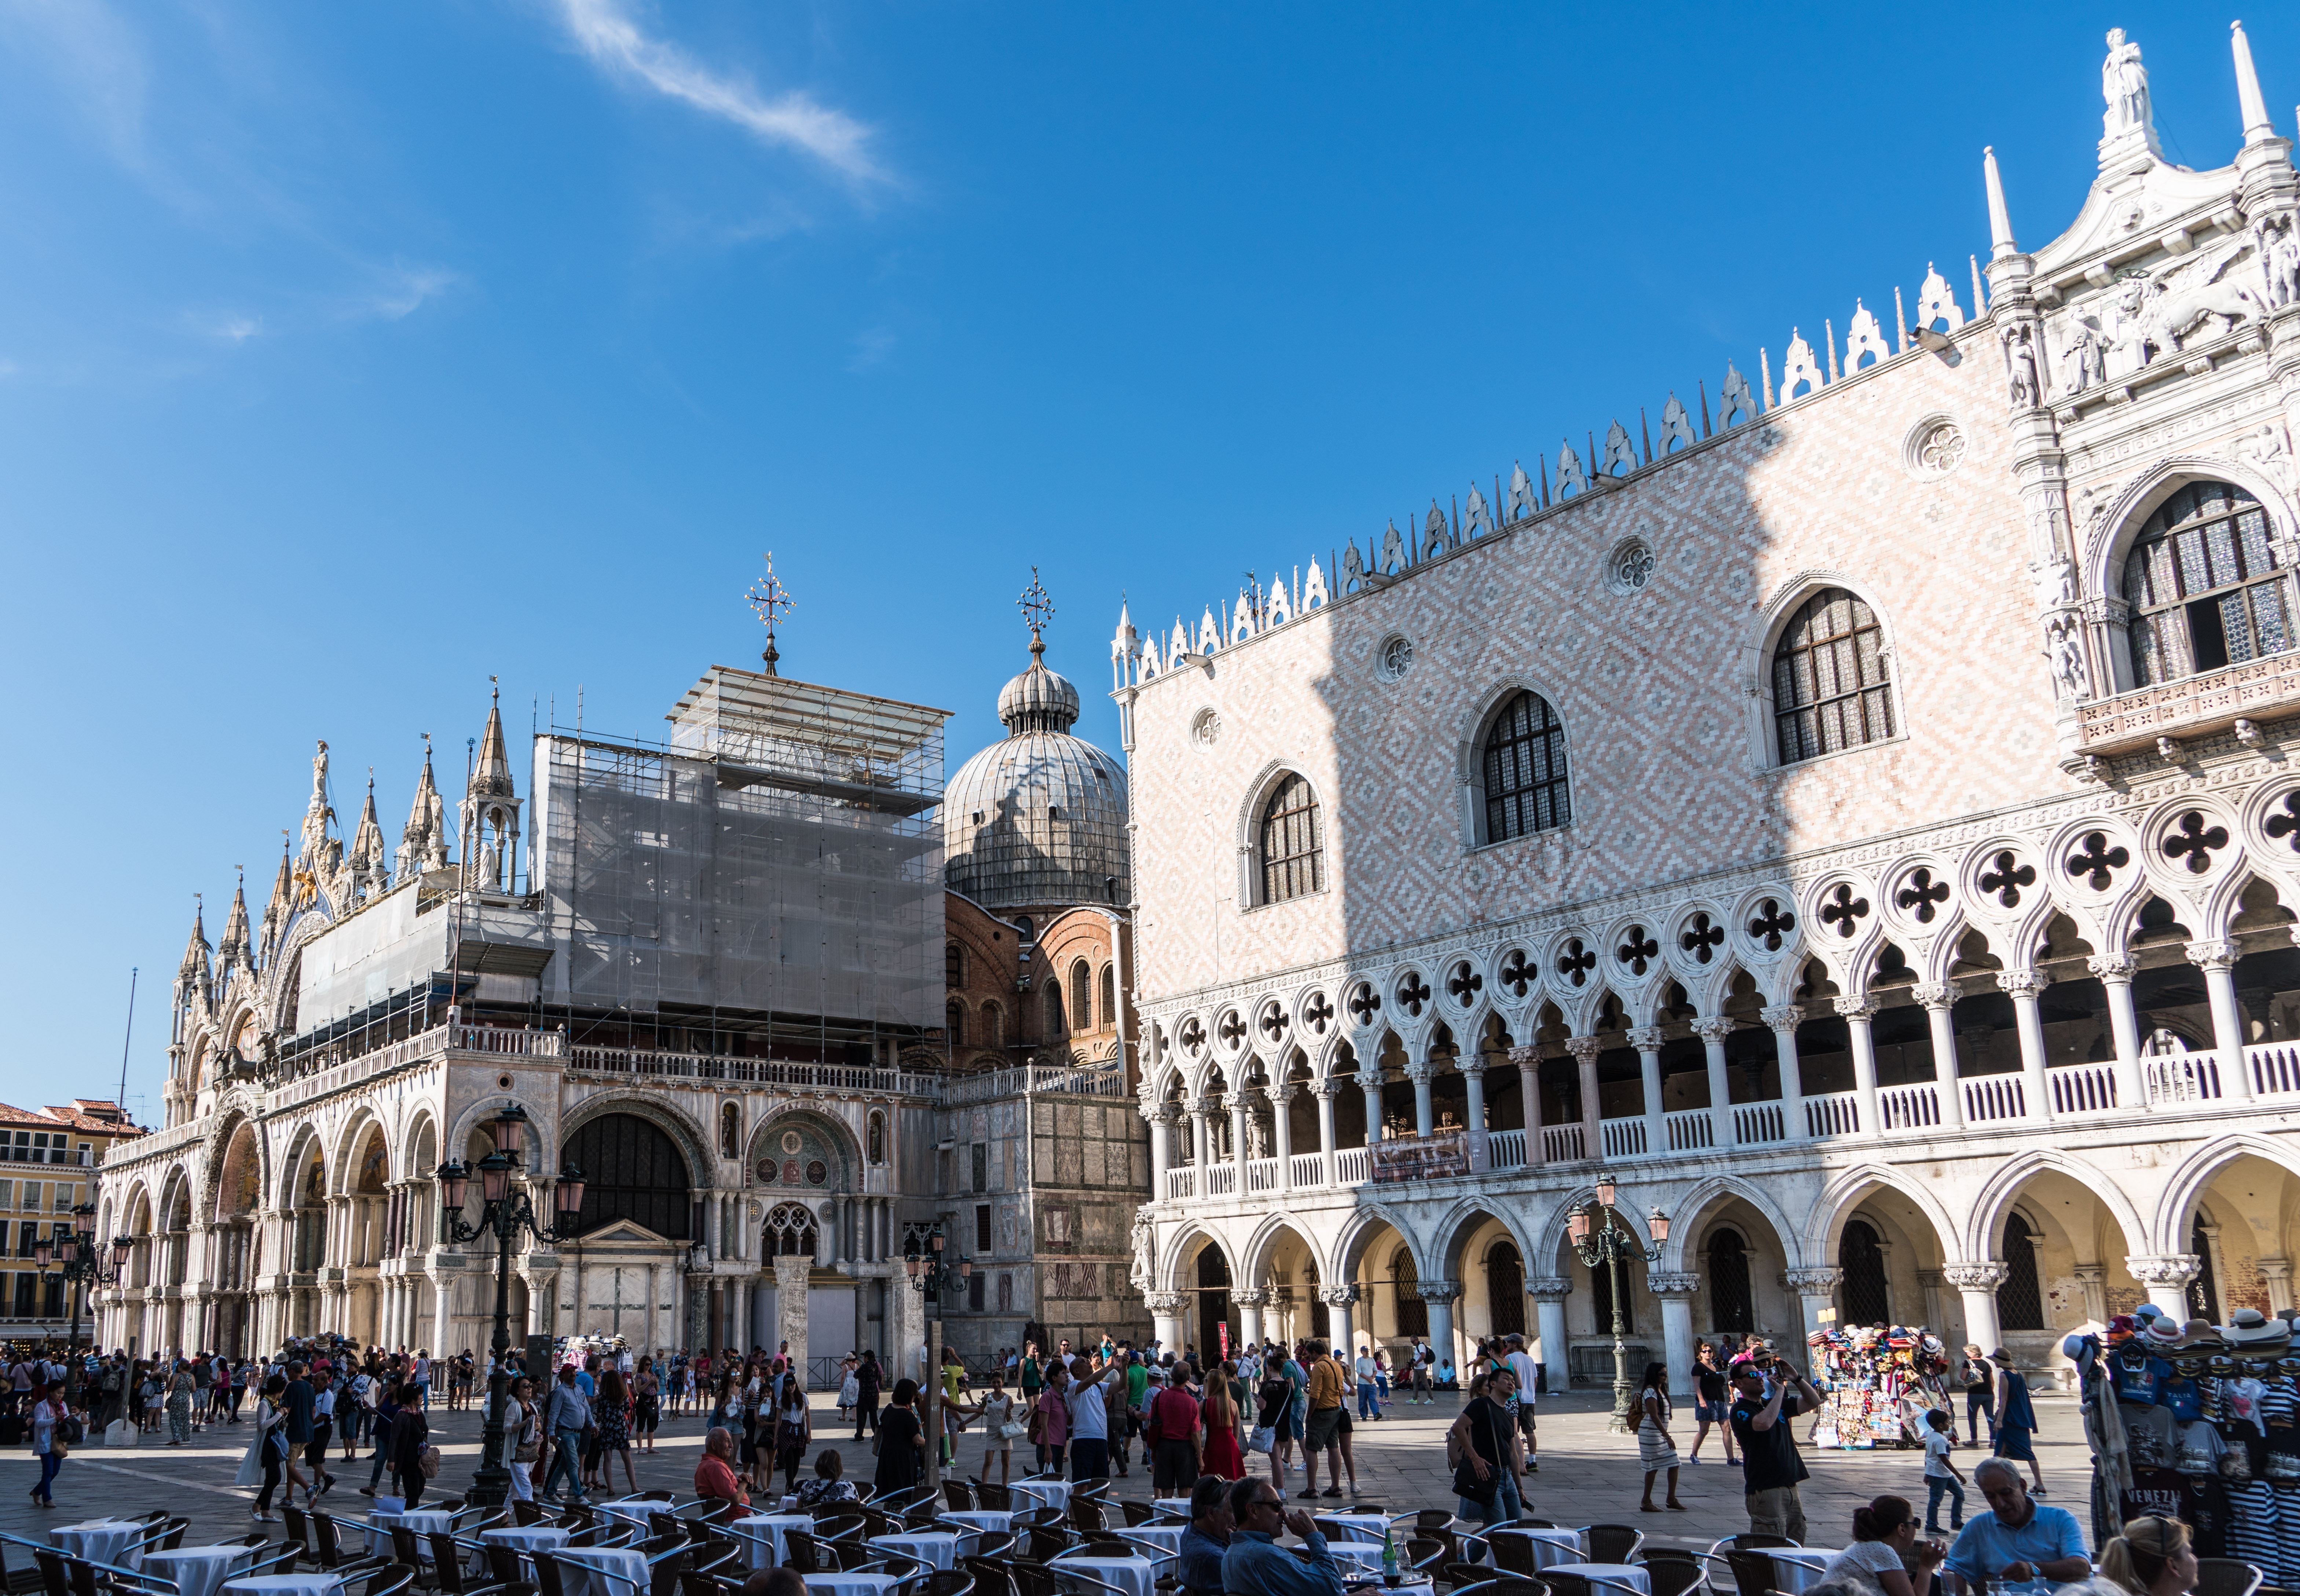
architecture, sky, boat, town, building, palace, old, city, cityscape, travel, europe, plaza, romantic, landmark, italy, facade, venice, cathedral, historic, tourism, place of worship, venezia, town square, famous, basilica, italian, touristic, venetian, tours, human settlement